Hummelstown, Pennsylvania

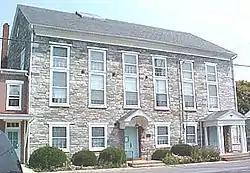
The original Parish House, now the Hummelstown Historical Society Library & Museum

Hummelstown was founded as "Fredrickstown" in 1762 by two Germans, Frederick and Rosina Hummel. They purchased the land for 200 pounds sterling, then divided the area into building lots, which were sold to German settlers. During the mid-19th century, the Union Canal along Swatara Creek was an important factor in the development of the local economy, promoting trade and transportation.